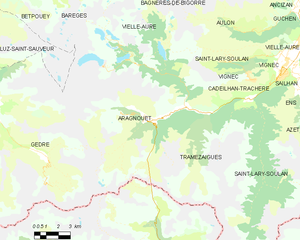
Aragnouet est une commune française située dans le département des Hautes-Pyrénées, en région Occitanie.